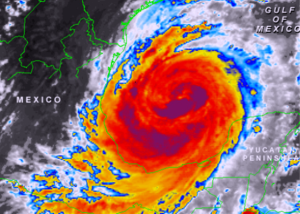
L'ouragan Gilbert est un cyclone tropical de catégorie 5 sur l'échelle de Saffir-Simpson formé dans l'Atlantique du 8 septembre au 19 septembre 1988. Il affecta la Jamaïque, les îles Caïmans, le Mexique et les États-Unis, occasionnant 341 décès et 5,5 milliards de dollars américains de dégâts.